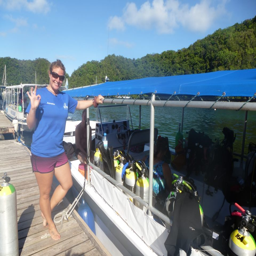
the start of what 's to be a really amazing day on the water .